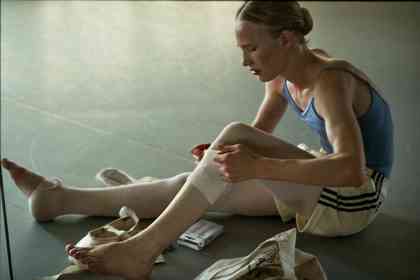
Gender: women